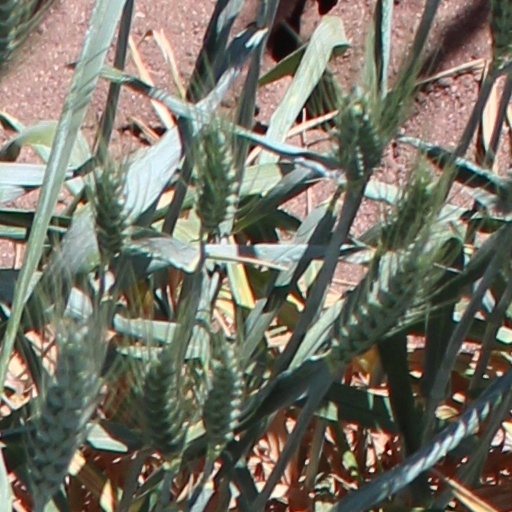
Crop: wheat